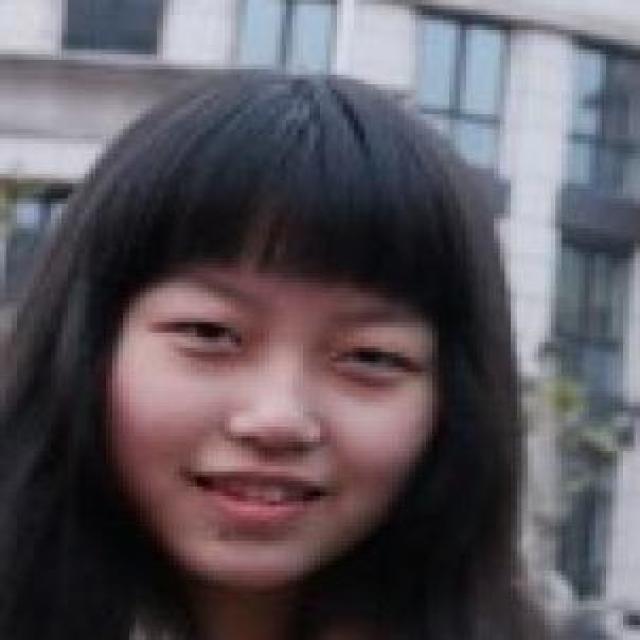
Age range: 13-20